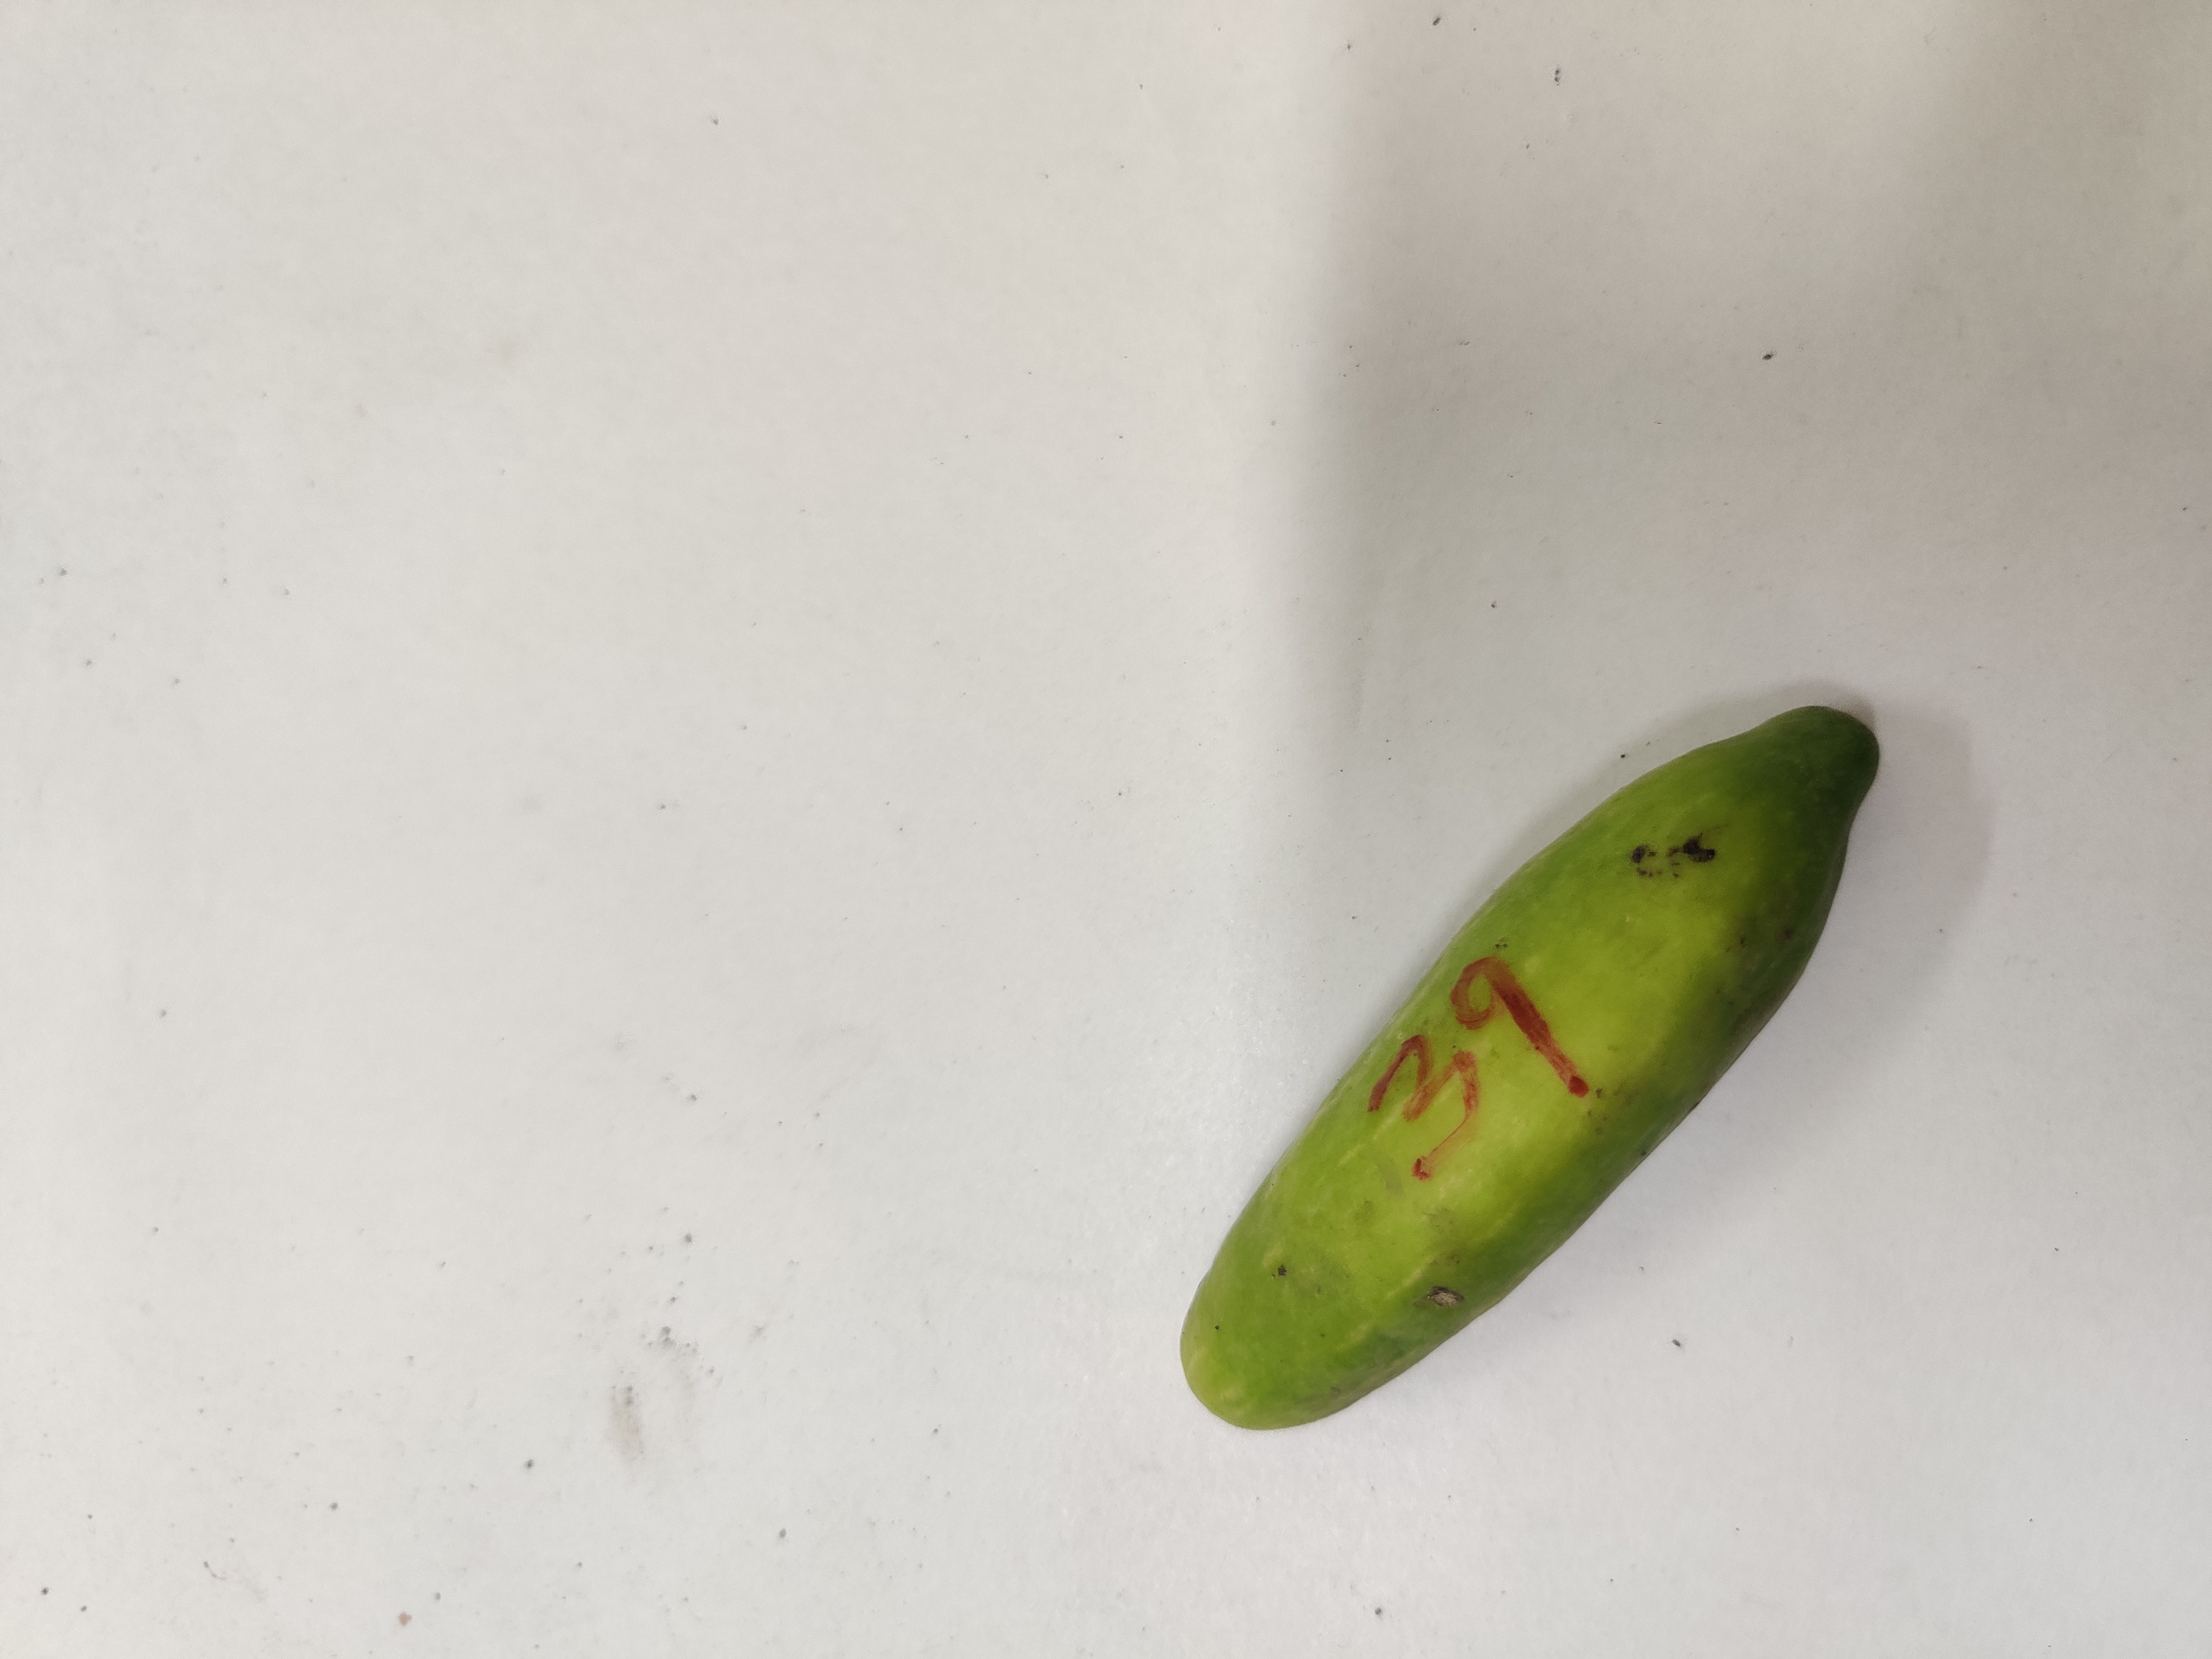
Crop: Ivy Gourd
Condition: Damaged